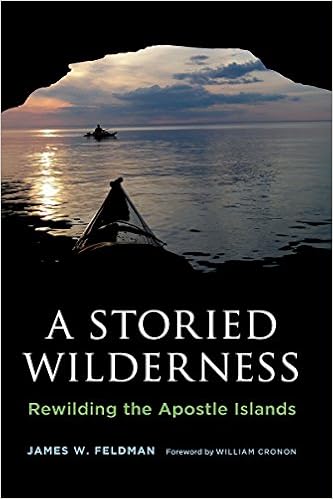
A Storied Wilderness: Rewilding the Apostle Islands (Weyerhaeuser Environmental Books)
Category: Books
Review "An insightful chapter to the ongoing wilderness debates about the central role of humans in the wilderness."―Lissy Goralnik, Journal of Environmental Studies Vol.2 "Environmental historians will learn much from A Storied Wilderness , but I suspect it can do more good (and perhaps be even more revelatory) if it finds its way into the hands of park planners and policymakers."―Kevin C. Brown, Minnesota History , Fall 2012 "This remarkably rich and complex book would be a useful resource for courses in environmental studies, historical or environmental geography, environmental history, or tourism and recreation studies. . . . A thoroughly researched, highly readable account of the rewilding of a landscape. Summing Up: highly recommended."― Choice , January 2012 Review "Feldman’s book is at once a model of local environmental history and a superb history of the conceptual and political landscape of wilderness."―James Morton Turner, author of The Promise of Wilderness: A History of American Environmental Politics "This book has a specific geographic focus but it is relevant to the entire park system and to wilderness―-for they are the product of the choices we have made in our relationships with nature."―David Louter, author of Windshield Wilderness: Cars, Roads, and Nature in Washington’s National Parks "Long before it became a place for pleasure, the sylvan paradise that is today's Apostle Islands National Lakeshore was logged, farmed, quarried, lived upon, and loved by people whose footprints have largely disappeared. Jim Feldman makes the important point that history and nature together have shaped this once―again wild place, and we should not miss those stories for the trees."―Dennis McCann, longtime Milwaukee Journal Sentinel travel writer About the Author James W. Feldman is associate professor of history and environmental studies at the University of Wisconsin
Features: The Apostle Islands are a solitary place of natural beauty, with red sandstone cliffs, secluded beaches, and a rich and unique forest surrounded by the cold, blue waters of Lake Superior. But this seemingly pristine wilderness has been shaped and reshaped by humans. The people who lived and worked in the Apostles built homes, cleared fields, and cut timber in the island forests. The consequences of human choices made more than a century ago can still be read in today’s wild landscapes. | A Storied Wilderness | traces the complex history of human interaction with the Apostle Islands. In the 1930s, resource extraction made it seem like the islands’ natural beauty had been lost forever. But as the island forests regenerated, the ways that people used and valued the islands changed - human and natural processes together led to the rewilding of the Apostles. In 1970, the Apostles were included in the national park system and ultimately designated as the Gaylord Nelson Wilderness.How should we understand and value wild places with human pasts? James Feldman argues convincingly that such places provide the opportunity to rethink the human place in nature. The Apostle Islands are an ideal setting for telling the national story of how we came to equate human activity with the loss of wilderness characteristics, when in reality all of our cherished wild places are the products of the complicated interactions between human and natural history.Check out the book trailer: http://www.youtube.com/user/UWashingtonPress#p/u/6/frECwkA6oHs